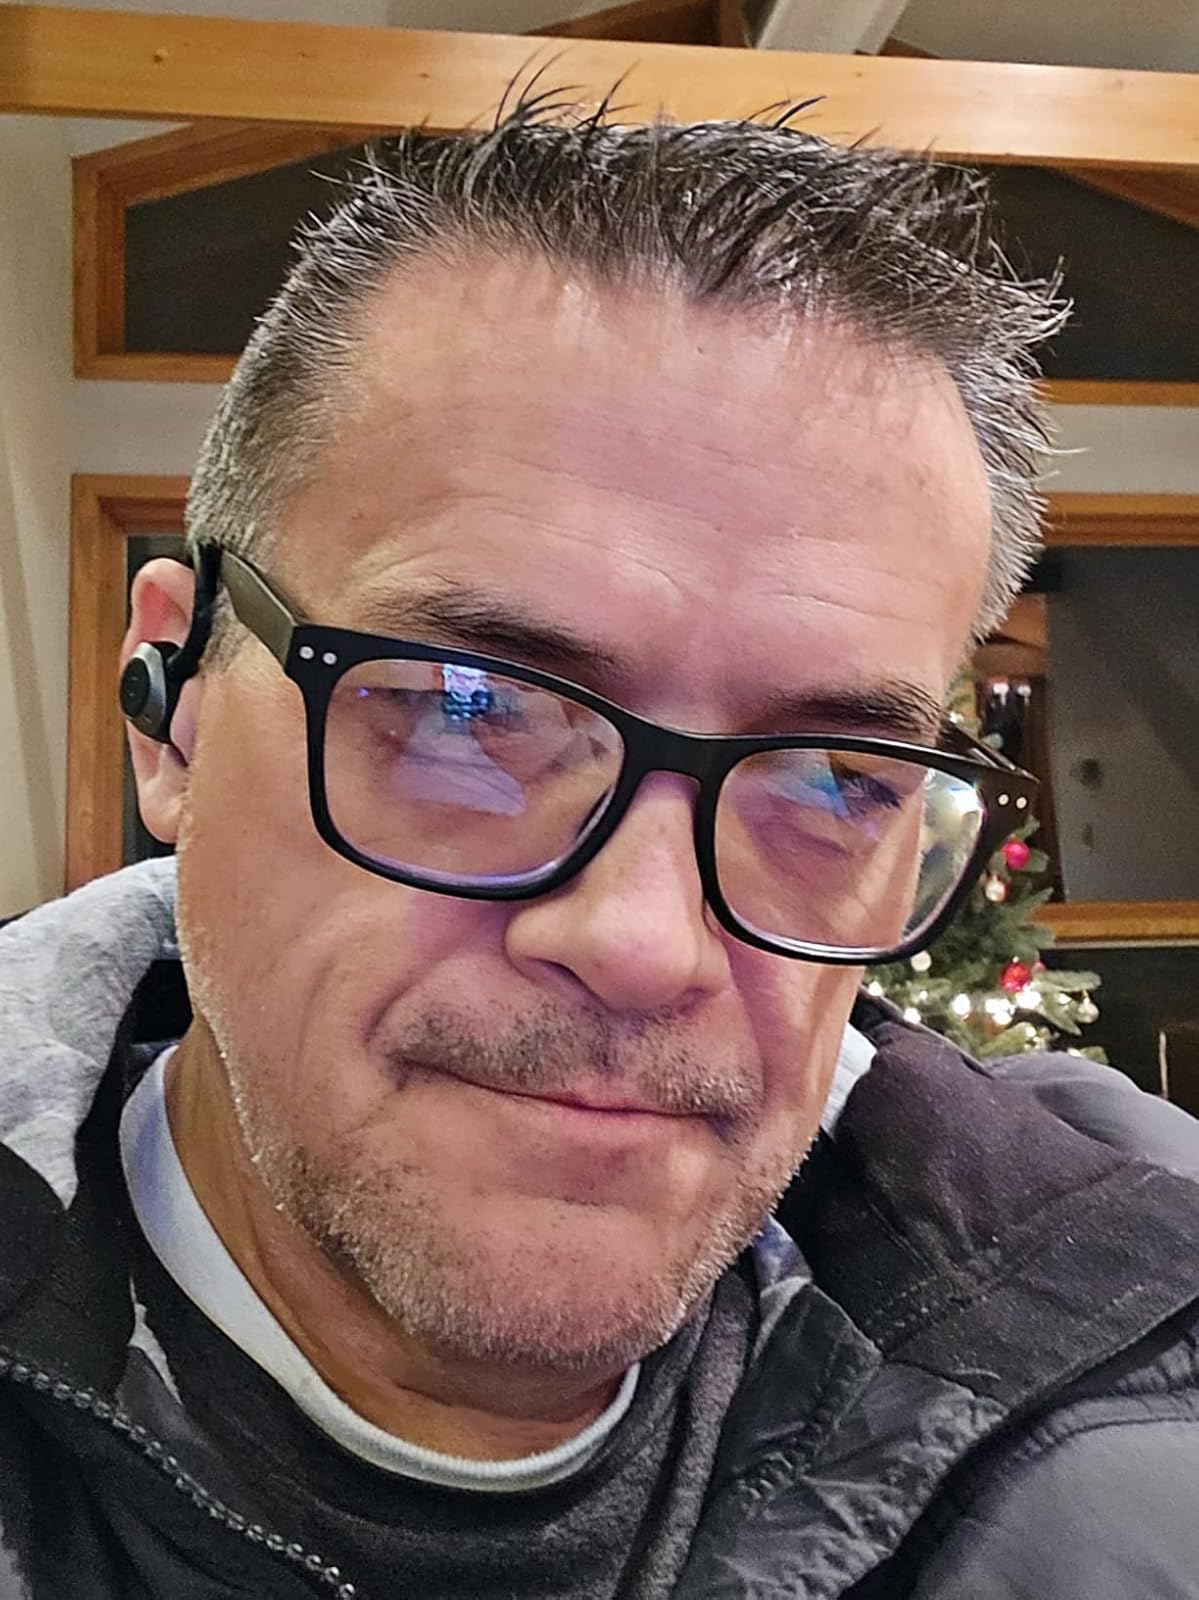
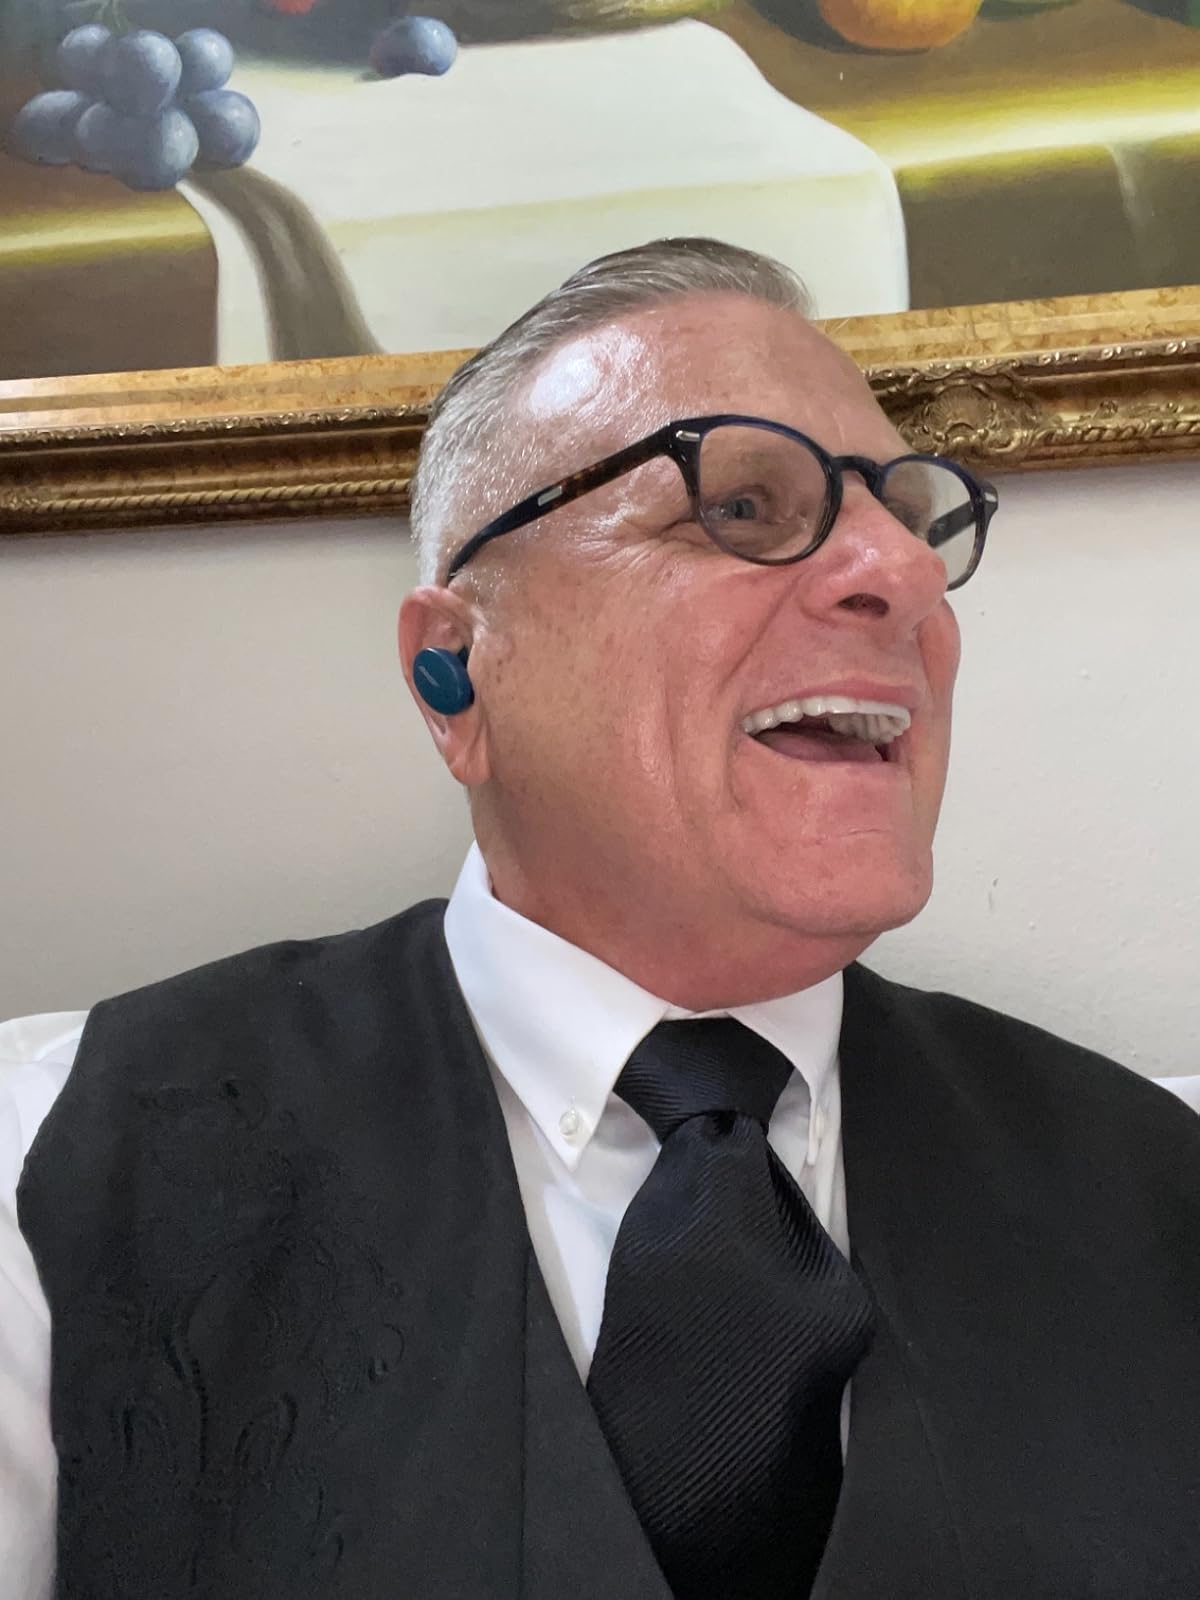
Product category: earbuds
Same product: no